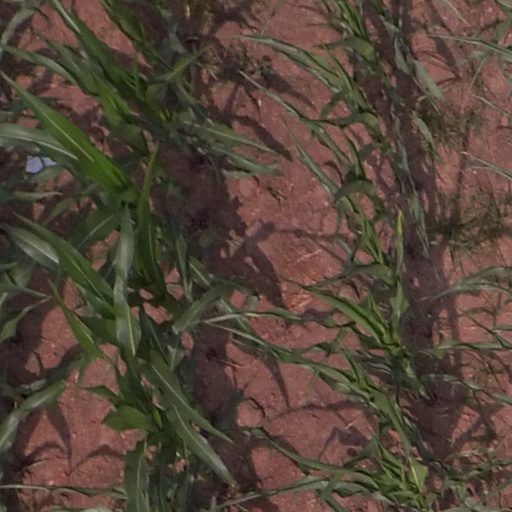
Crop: maize; corn